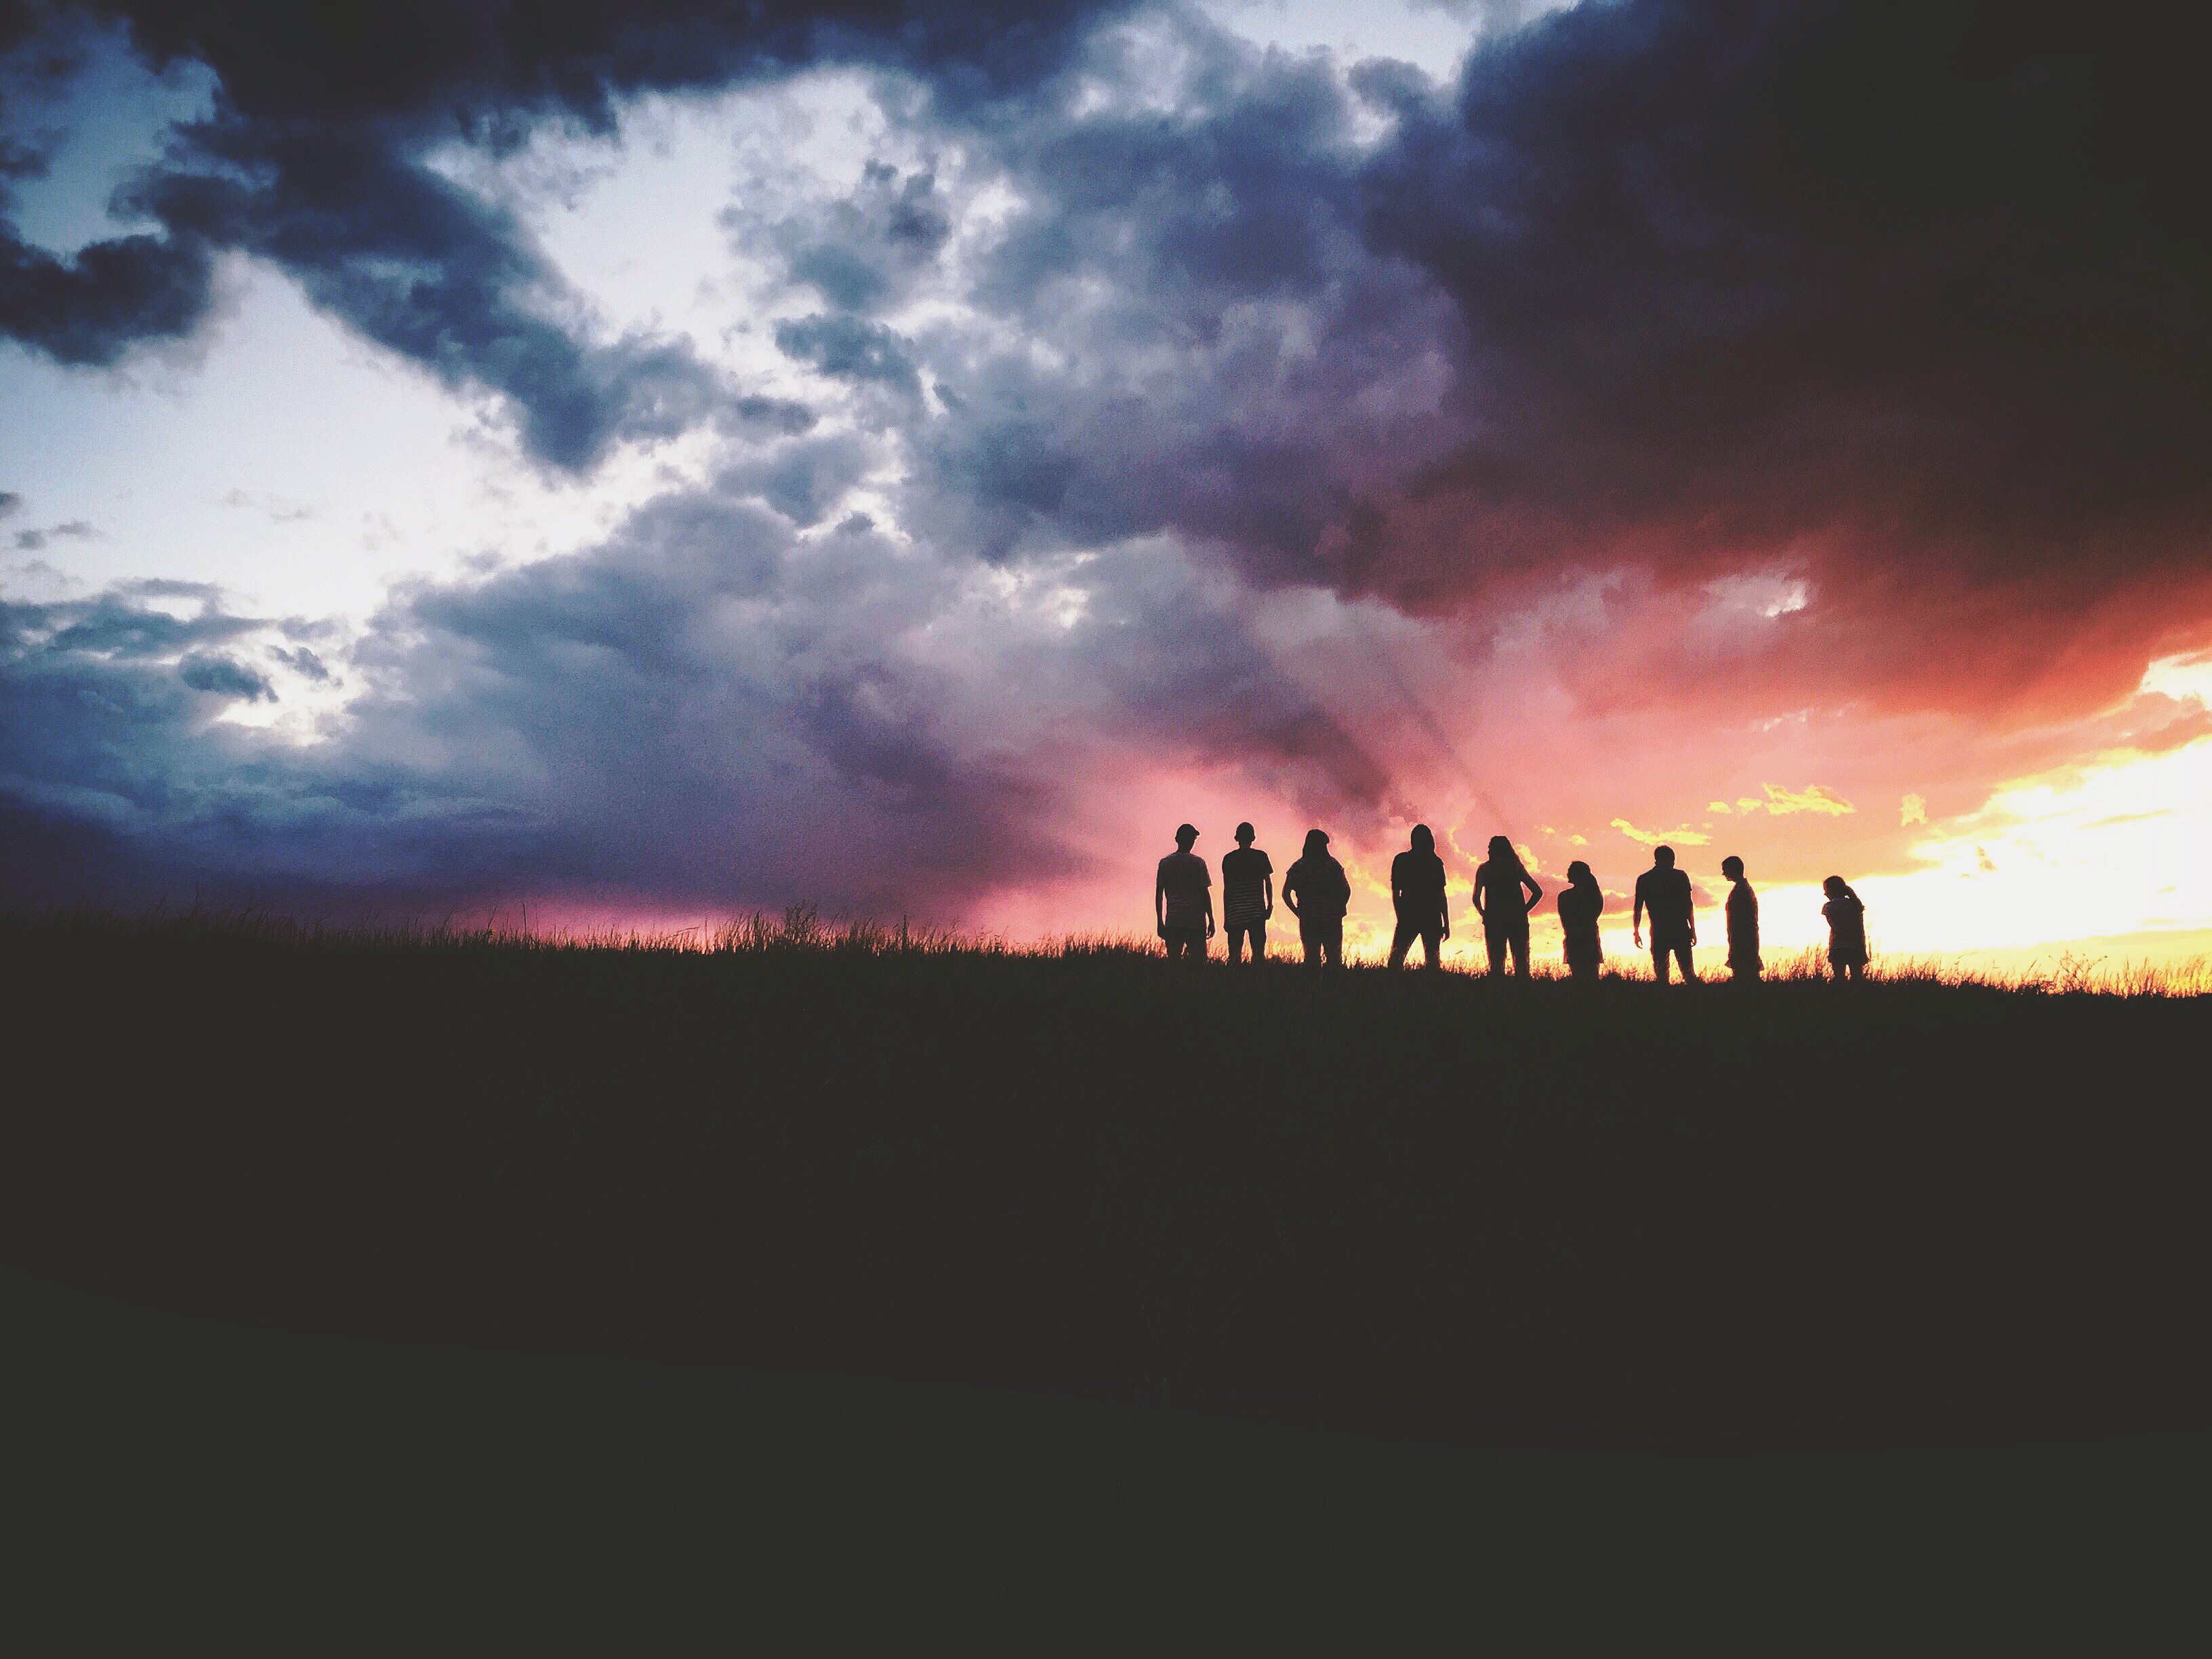
horizon, cloud, sky, sunrise, sunset, skyline, sunlight, morning, dawn, atmosphere, dusk, evening, afterglow, meteorological phenomenon, atmospheric phenomenon